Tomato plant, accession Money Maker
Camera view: vertical (180 deg); turntable rotation: 270 degrees
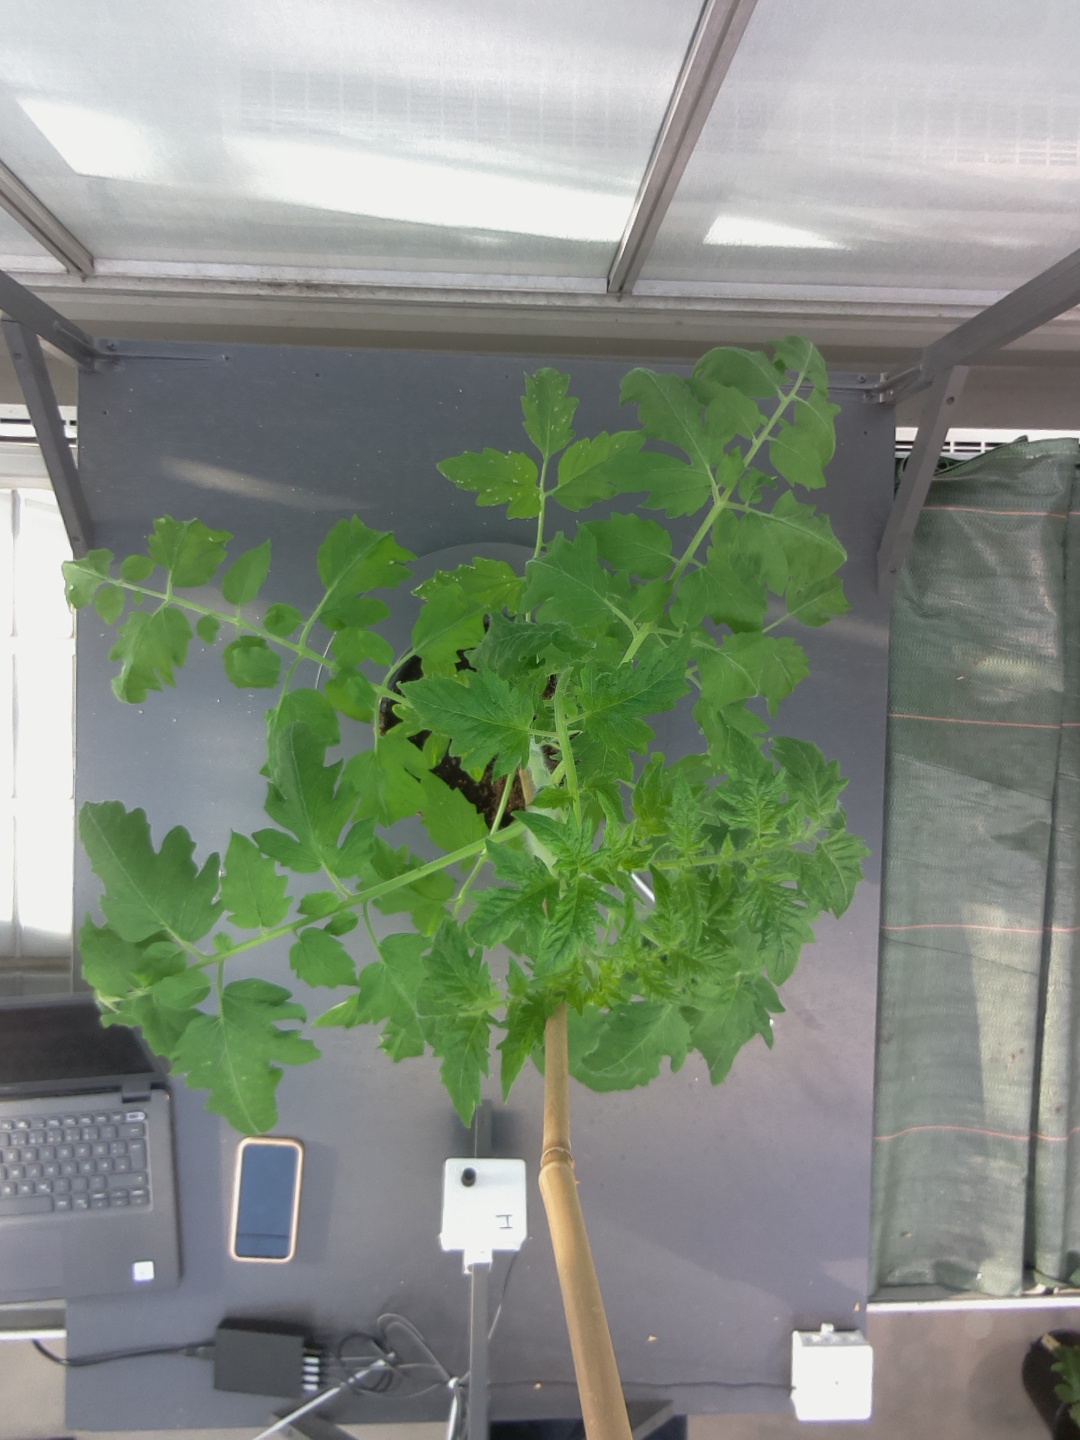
BBCH growth stage 51: First inflorence visible, visible closed flower bud